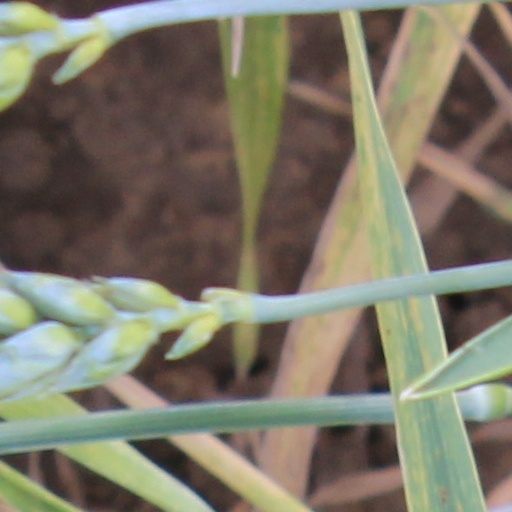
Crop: wheat